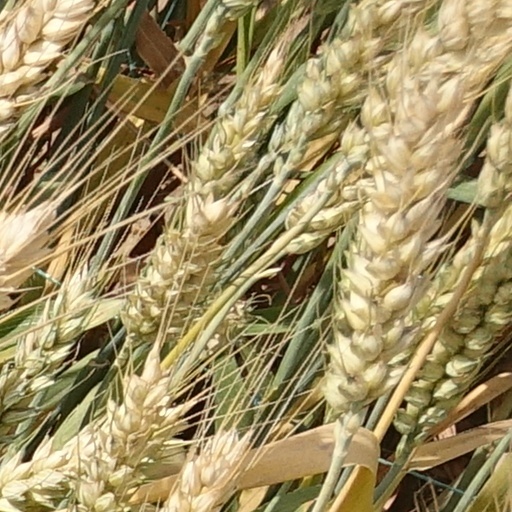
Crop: wheat